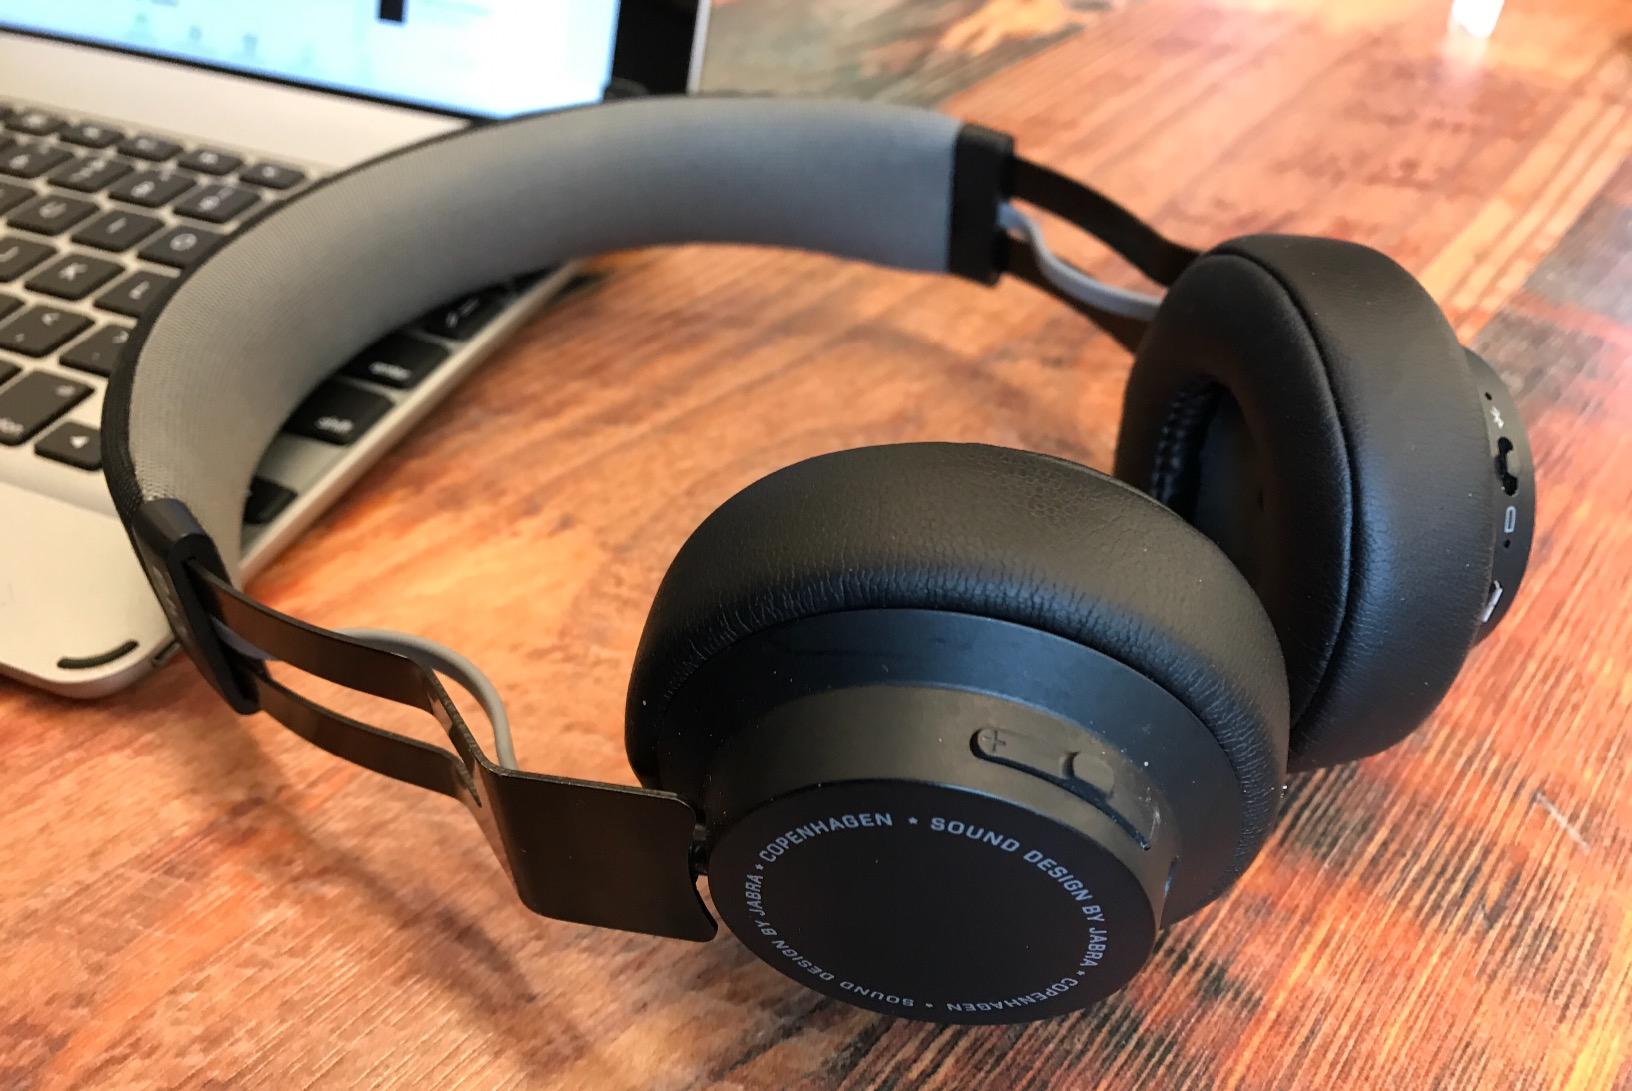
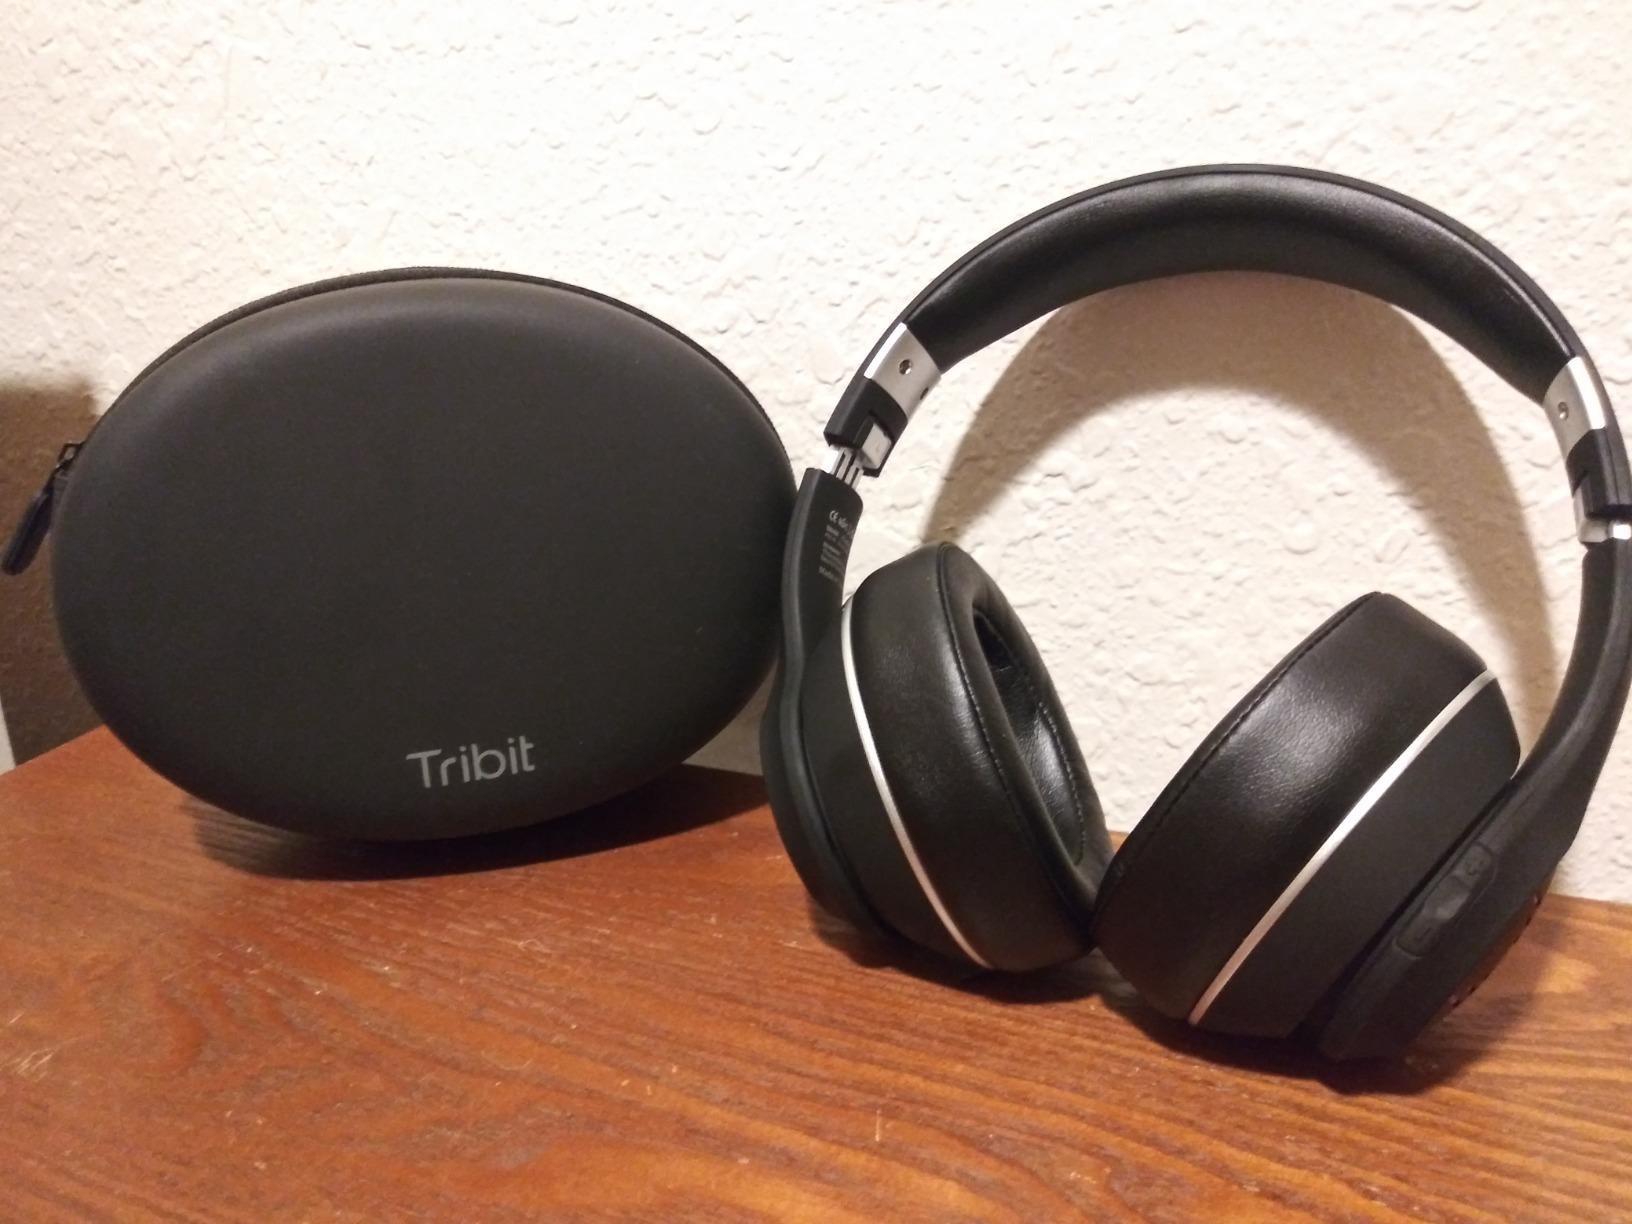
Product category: headphones
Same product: no